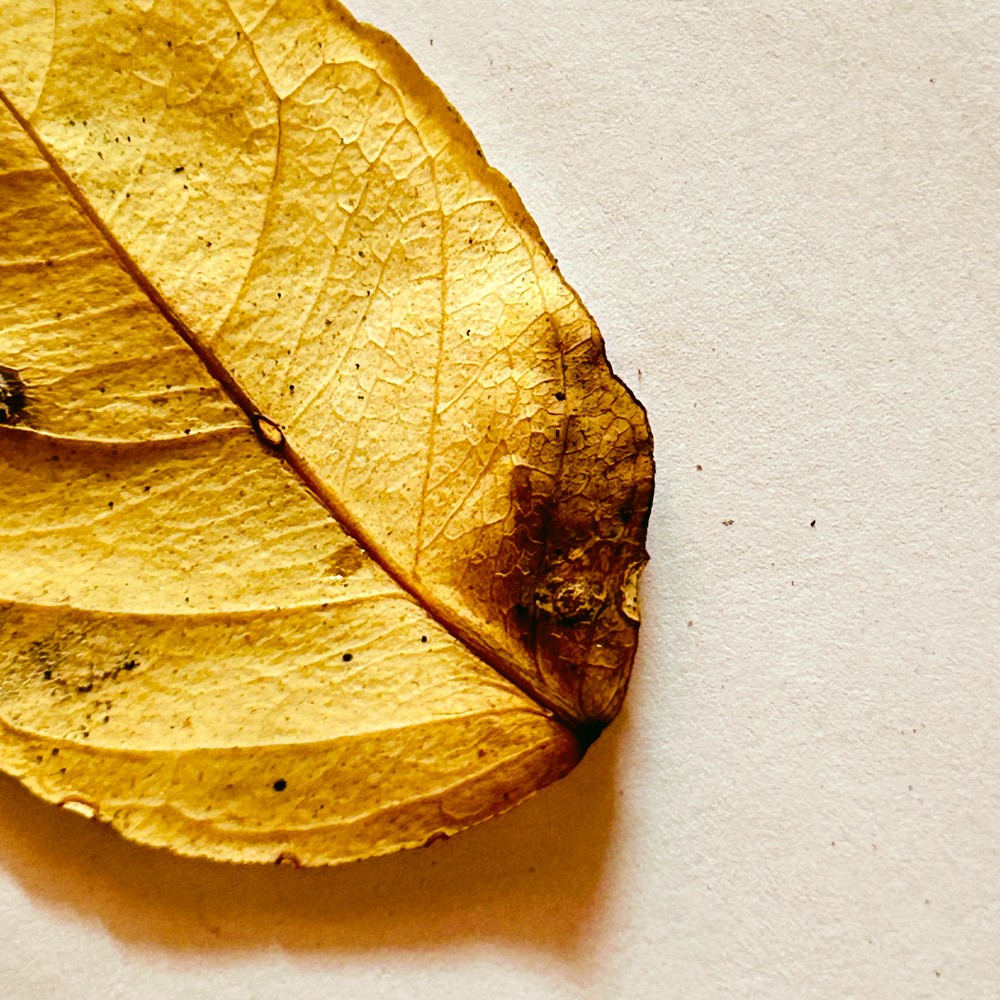
Label: Dry Leaf